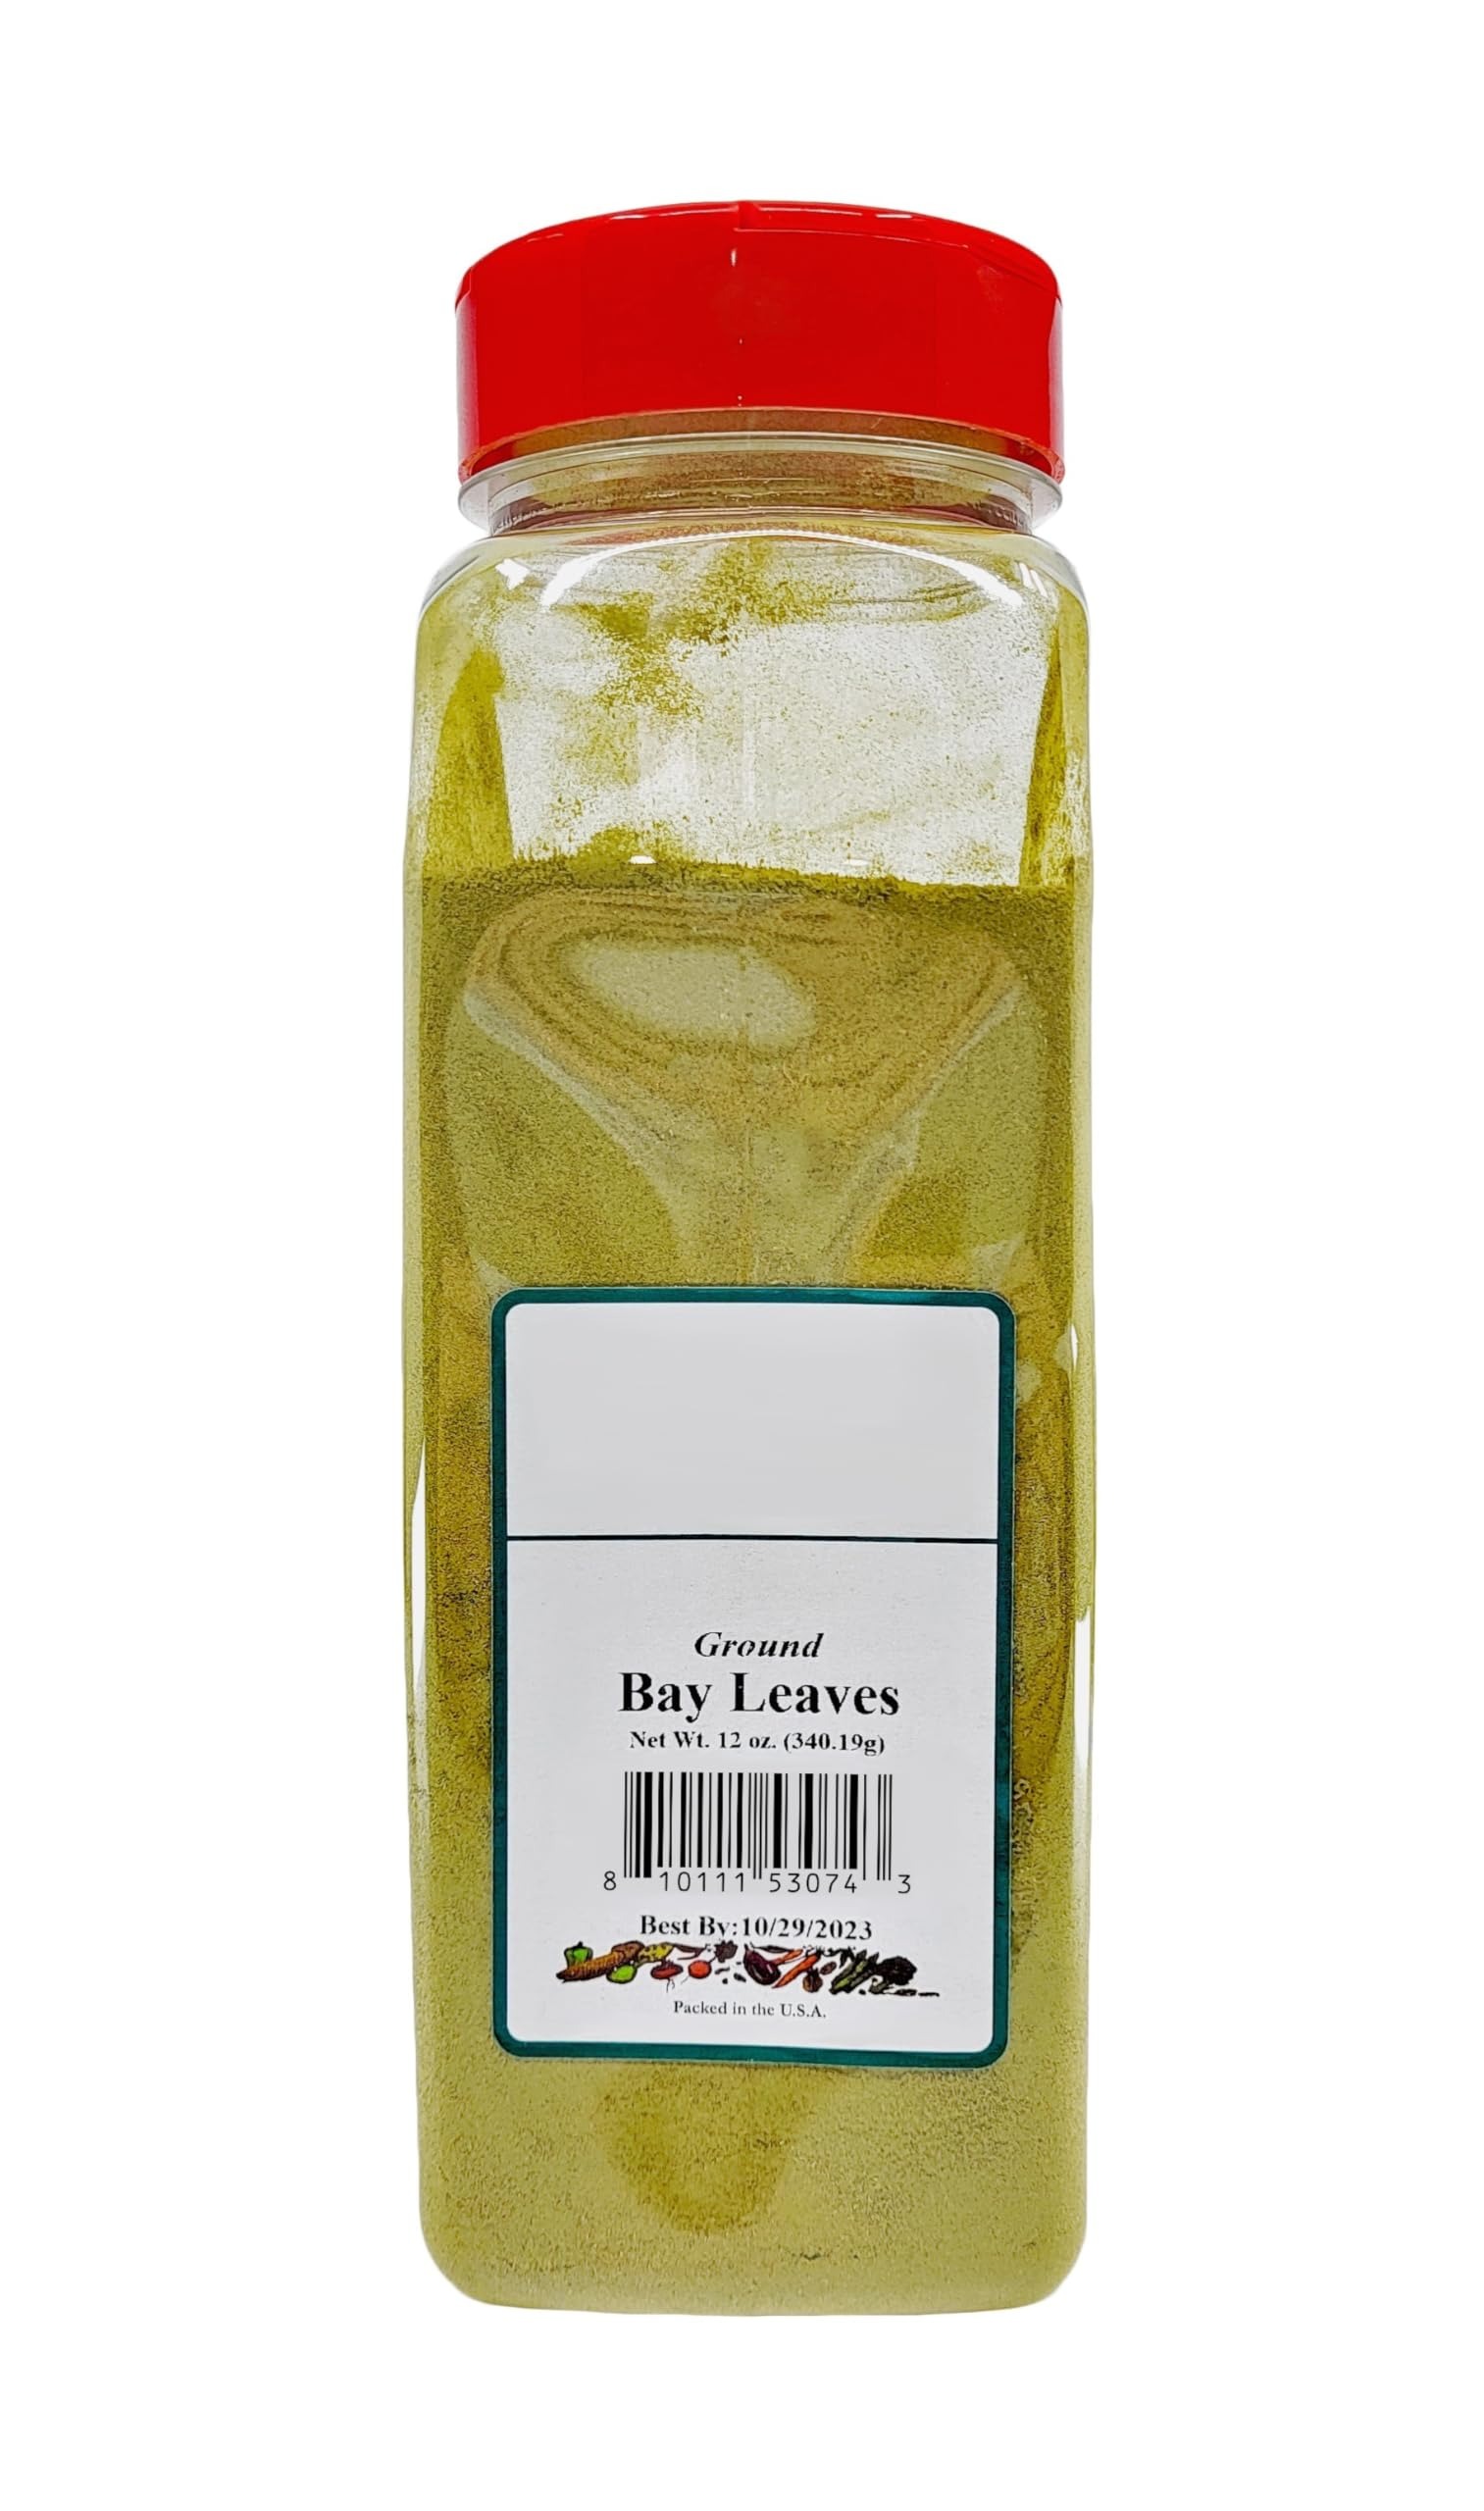
Item Name: Seasoning Spice | Pantry Essentials | (12 oz., Ground Bay Leaves)
Bullet Point 1: Gluten-Free
Bullet Point 2: Made in America
Bullet Point 3: Vegan & Vegetarian
Bullet Point 4: Use in your sauces, curries, soups, and stews
Product Description: Enhance the flavor in your soups, sides, and entrees with Regal 12 oz. ground bay leaves! This versatile herb is characterized by an olive green, pointed oval leaf. This aromatic herb is ideally used for simmering in sauces, curries, soups, and stews to add a layer of subtle bitterness that rounds out and enhances more prominent flavors in your recipes.
Value: 4.0
Unit: Ounce

Price: 16.98